Next Generation EU

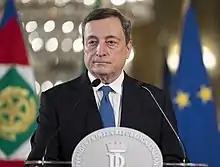
Mario Draghi's government wrote the Next Generation EU's plan for Italy.

A first draft of the Italian recovery plan was sent to the commission on 12 January 2021, by the previous government in power, led by Giuseppe Conte. However, the proposal faced skepticism within the government coalition and caused, among other things, the collapse of the government. Consequently, as of 13 February 2021, Mario Draghi became the new prime minister of Italy, and, at his installation in power, he made it clear that the national recovery plan was his number one priority. The final version of the document, called the (PNRR), was sent to the commission on 30 April 2021, respecting the deadline imposed by Brussel, with significant differences from the old document.